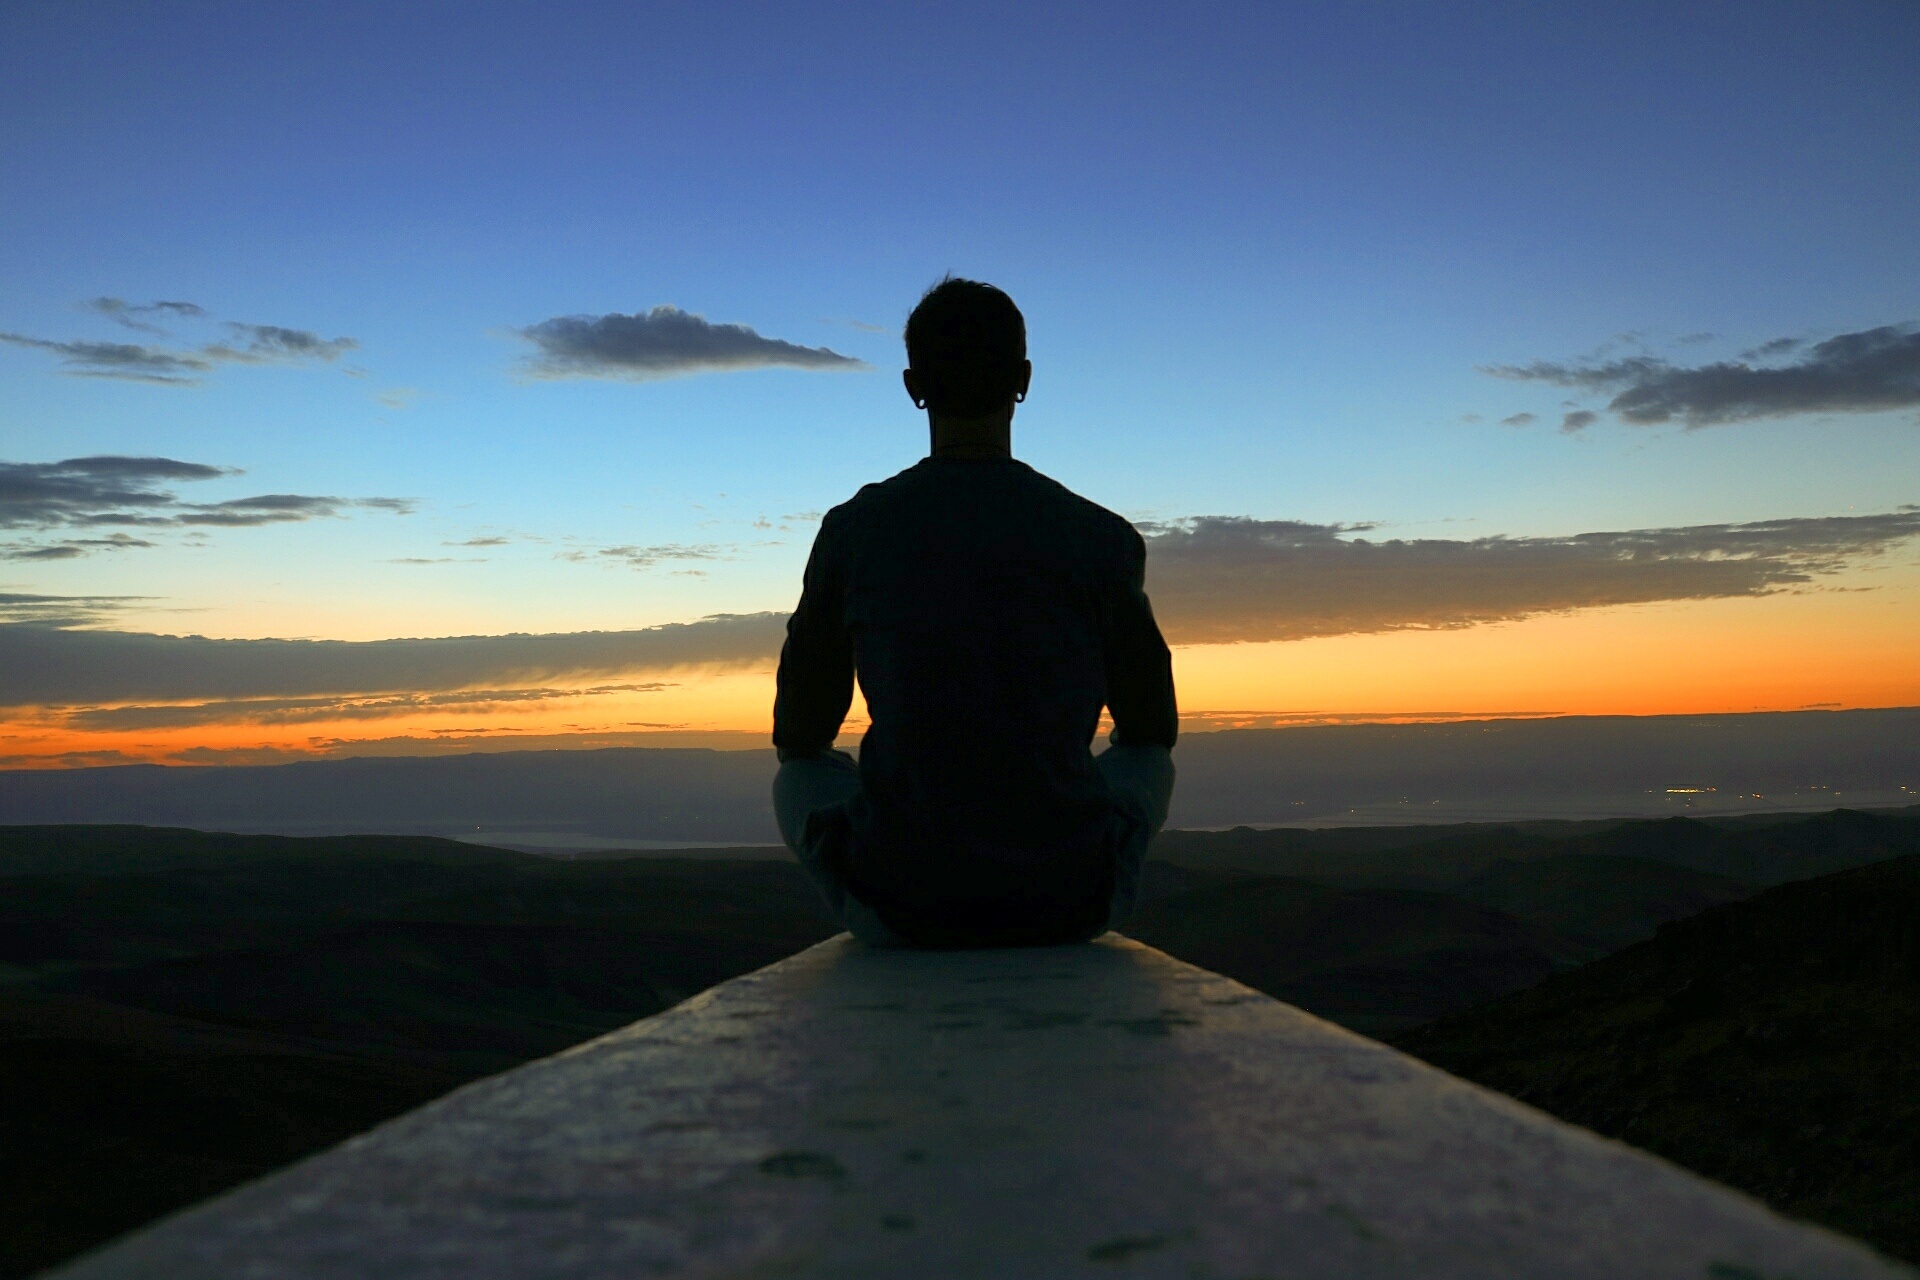
sea, nature, outdoor, horizon, person, people, sky, sunrise, sunset, sport, morning, view, dawn, dusk, evening, young, relax, symbol, sitting, peace, training, calm, meditate, exercise, lifestyle, healthy, fitness, zen, spiritual, energy, relaxation, meditation, happy, back, yoga, pose, lotus, body, posture, fit, simple, meditating, spirituality, wellness, position, wellbeing